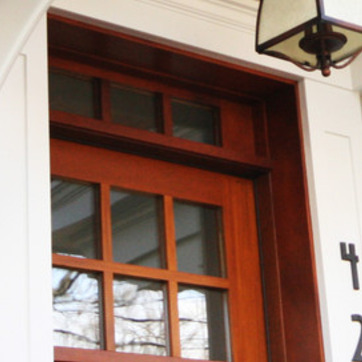
Material: wood